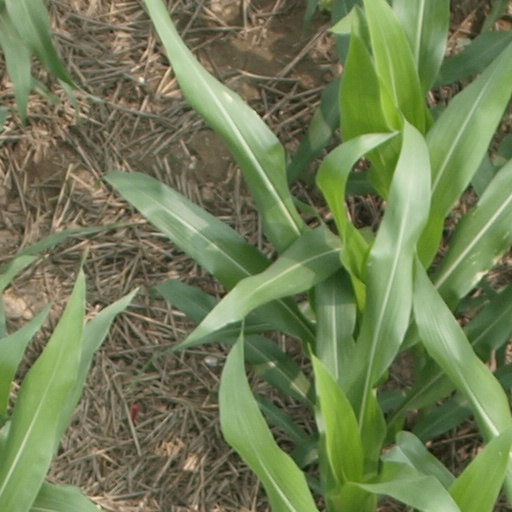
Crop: maize; corn